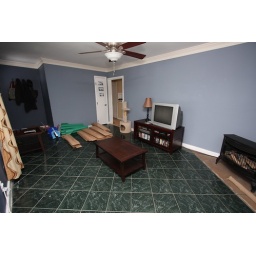
we unearthed the green tile that was underneath the wood laminate floors; this is what was here when we originally found the house